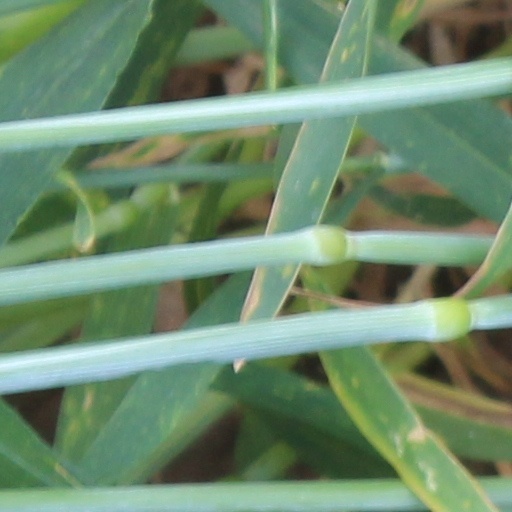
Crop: wheat